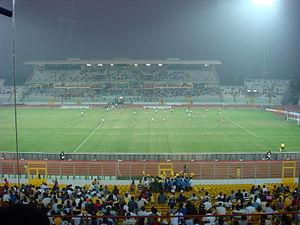
Il s'agit de la 26ᵉ édition de la Coupe d'Afrique des nations de football qui se tient généralement tous les deux ans en début d'année, organisée par la Confédération africaine de football.
Le Baba Yara Stadium est un stade multifonction qui sert plus souvent au football, et qui est situé à Kumasi, Ghana.